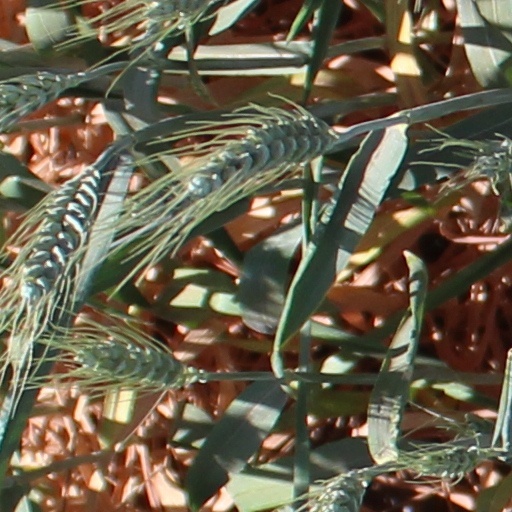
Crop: wheat